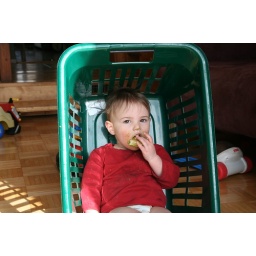
Just chilling in the laundry basket - this shirt could use a wash